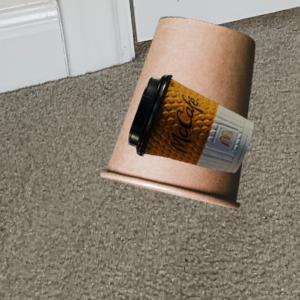
Label: cups